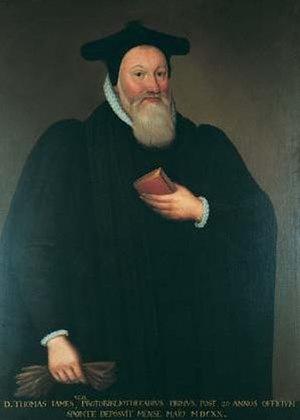
Thomas James était un bibliothécaire, premier responsable de la bibliothèque bodléienne de l'université d'Oxford.